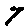
Label: 7